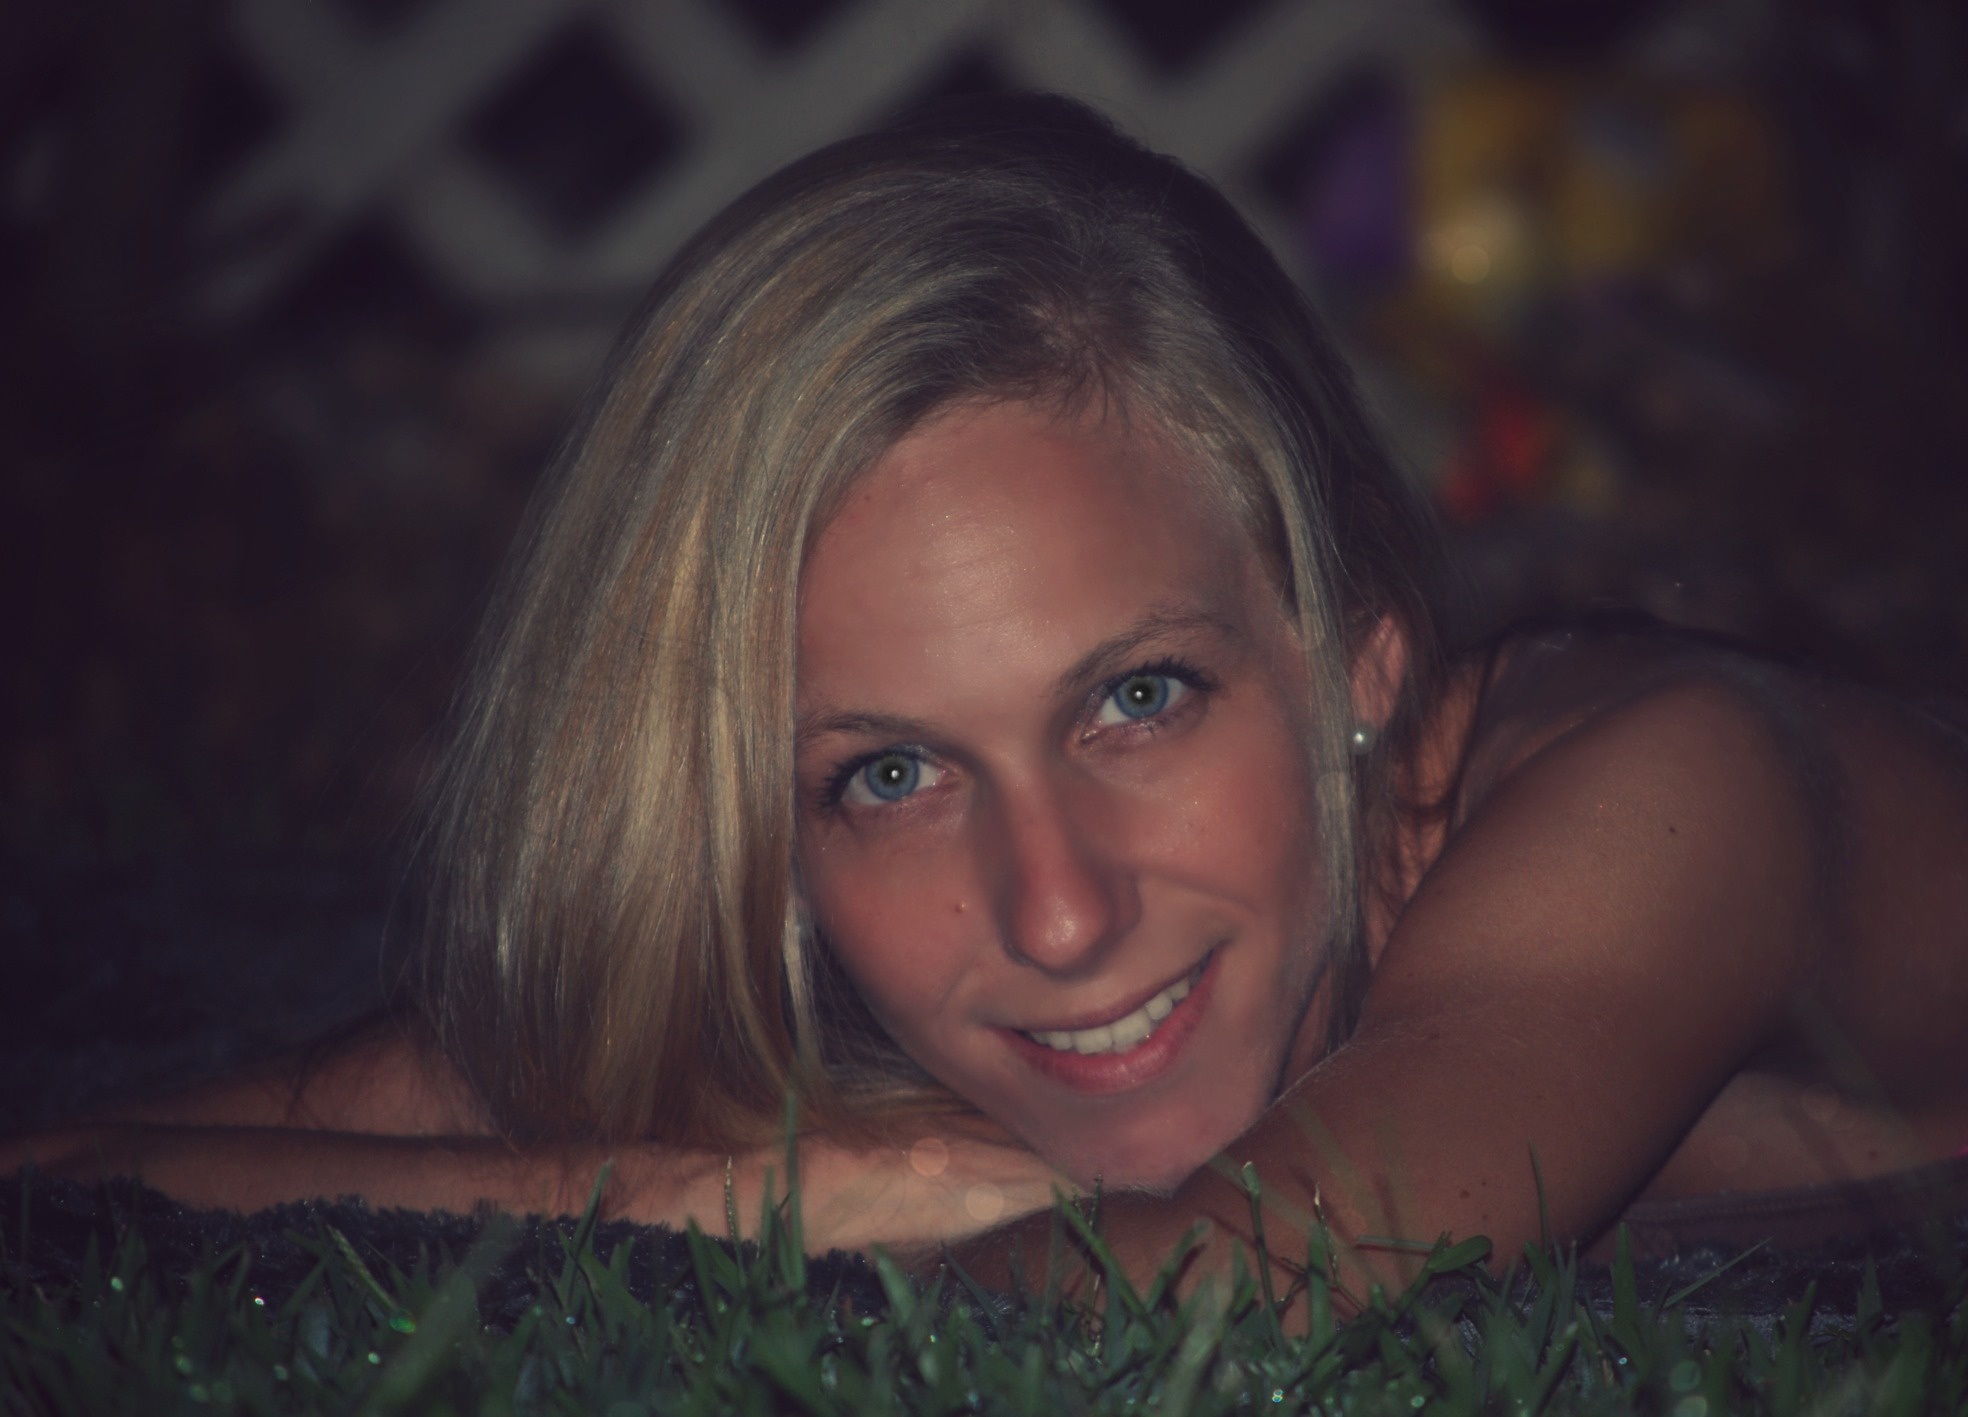
hand, grass, person, girl, woman, hair, night, photography, summer, female, portrait, model, young, child, lady, facial expression, smiling, smile, mouth, relaxing, close up, human body, face, outside, eye, head, skin, beauty, beautiful, blond, organ, emotion, brown hair, portrait photography